Payday 2

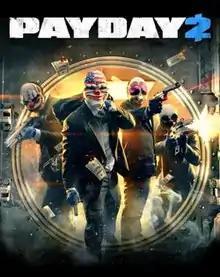

Payday 2 is a cooperative first-person shooter video game developed by Overkill Software and published by 505 Games. The game is a sequel to 2011's "". It was released in August 2013 for Windows, PlayStation 3 and Xbox 360. An enhanced version of the game, subtitled "Crimewave Edition", was released for PlayStation 4 and Xbox One in June 2015 and for the Nintendo Switch in February 2018.